Consultative Assembly of Saudi Arabia

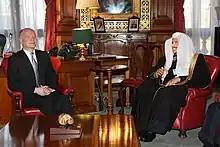
Abdullah ibn Muhammad Al ash-Sheikh with British foreign secretary William Hague in London, 5 March 2013

Having been expanded in 1997 and 2001, the council achieved a place in the International Parliamentary Union by the end of 2003. The fourth term council held 845 sessions and issued 1174 declarations during its second year. In September 2011, just a few days before the 2011 municipal elections, King Abdullah stated that women may become members of the council.